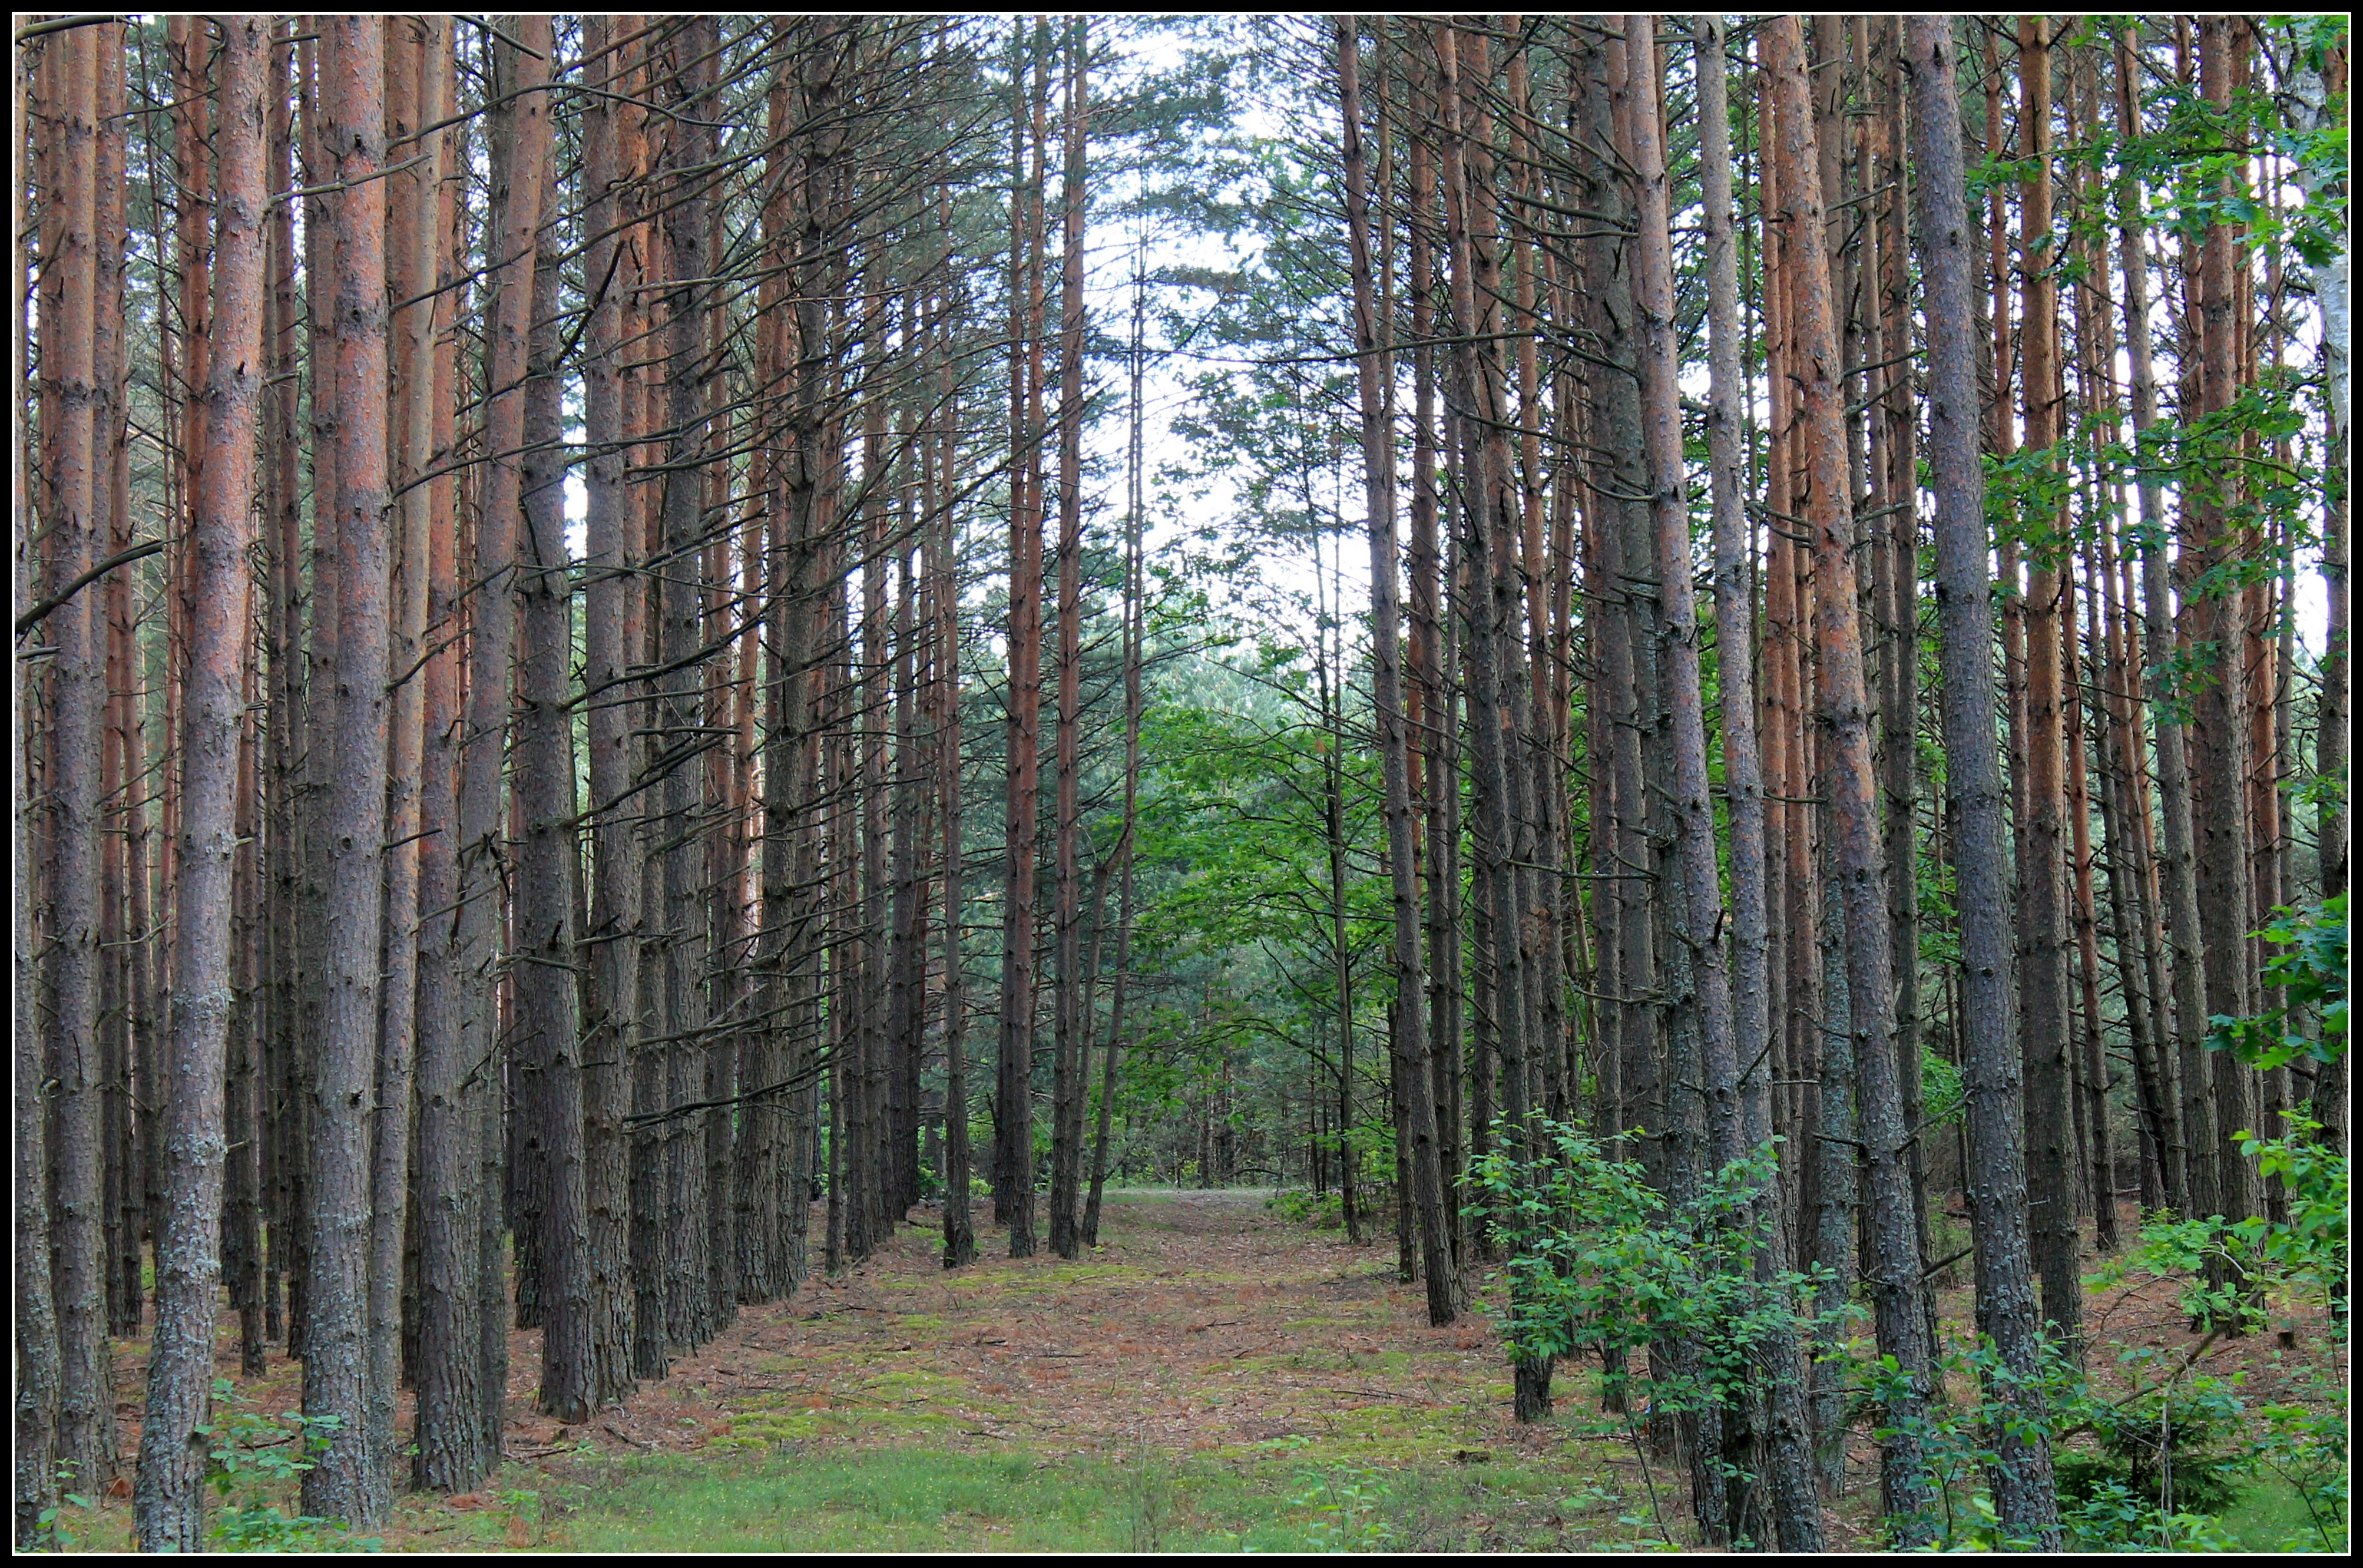
tree, nature, forest, plant, wood, view, trunk, foliage, spring, green, spruce, deciduous, grove, woodland, habitat, bamboo, ecosystem, forest road, biome, old growth forest, natural environment, woody plant, temperate broadleaf and mixed forest, temperate coniferous forest, land plant